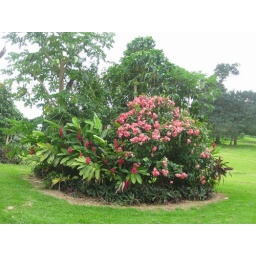
A pretty garden in the golf course, more red ginger and a bush covered in gorgeous pink flowers.